Bobby Hupp

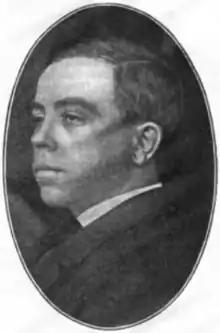

Robert Craig Hupp (June 22, 1877 – December 7, 1931) was an American automobile engineer and businessman who co-founded Hupp Motor Car Company.